Battery Park City

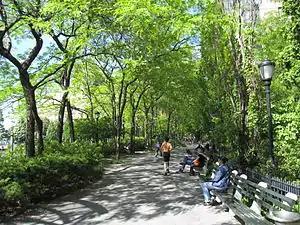
Greenery at South Cove

Battery Park City is bounded on the east by West Street, which separates the area from the Financial District of Lower Manhattan. To the west, north, and south, the area is surrounded by the Hudson River.